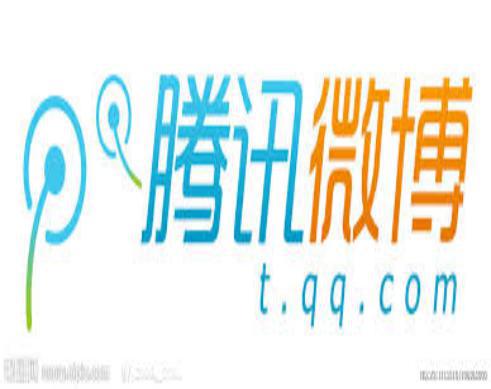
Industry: Leisure